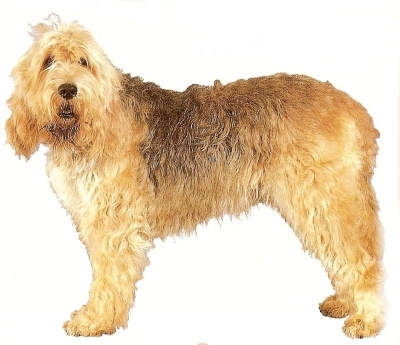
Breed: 217-n000014-otterhound